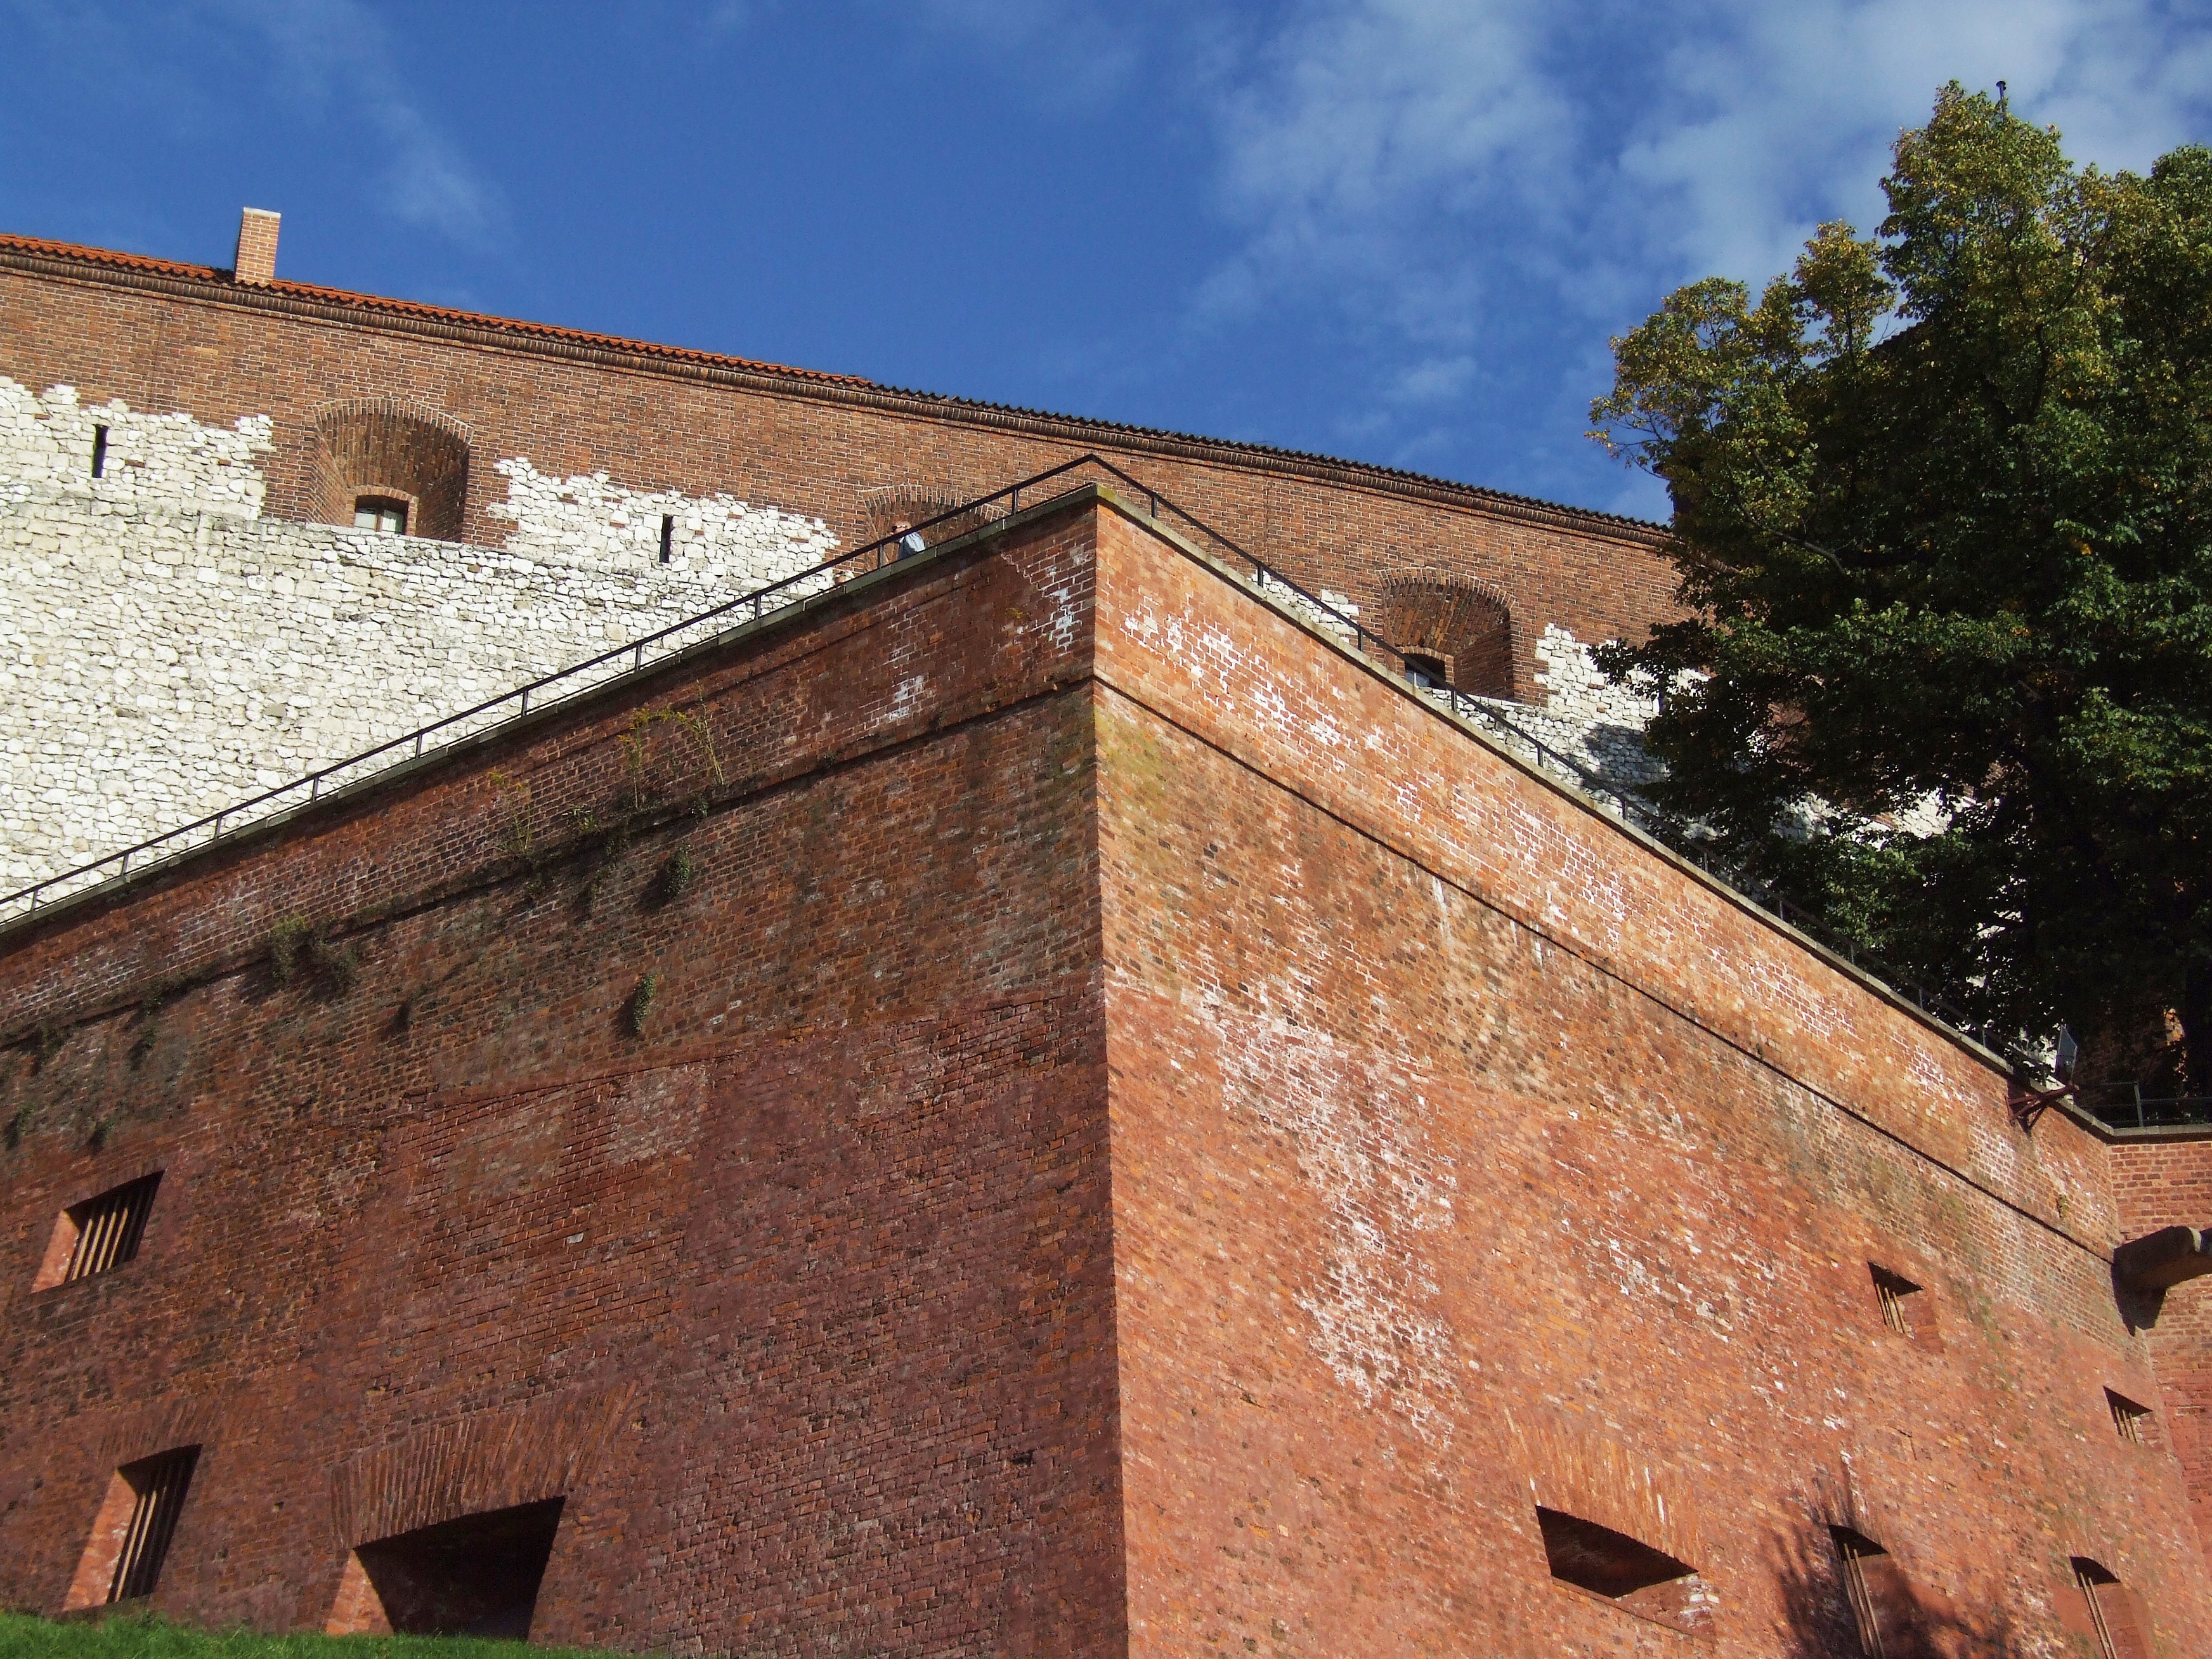
architecture, house, roof, building, old, wall, monument, village, tower, castle, facade, church, fortification, brick, poland, middle ages, krakow, rural area, wawel, the old town, ancient history